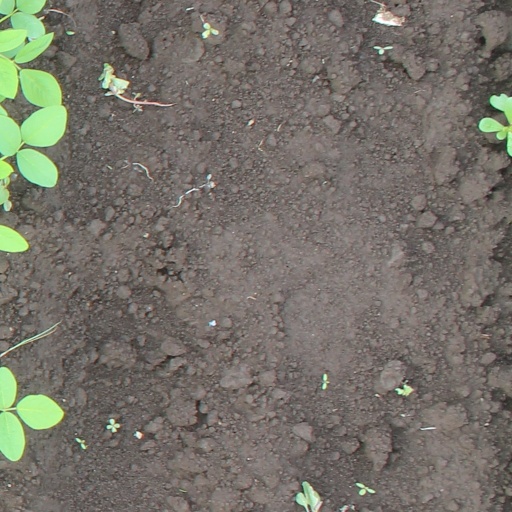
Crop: soybean